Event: Nepal Earthquake
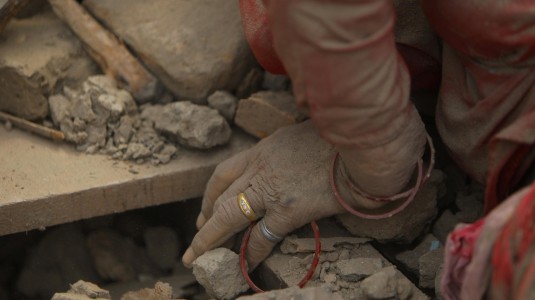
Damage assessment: damage